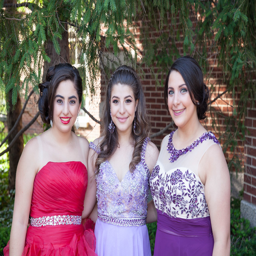
public high school held their prom .